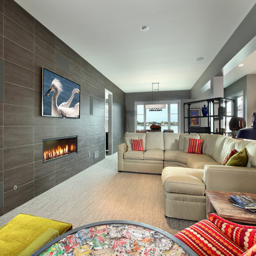
large contemporary open concept carpeted living room idea with gray walls , a ribbon fireplace , a tile fireplace and a wall - mounted tv